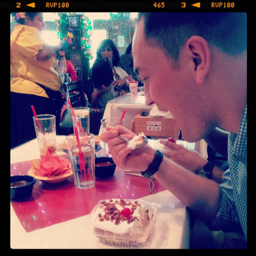
a close up of a person eating food at a table
a man about to take a bit of sweet looking dessert
A man in blue and white shirt eating a dessert.
a man takes a bite of a pastry covered with white icing, nuts, and a cherry
an instagram photo of a man about to put food in his mouth